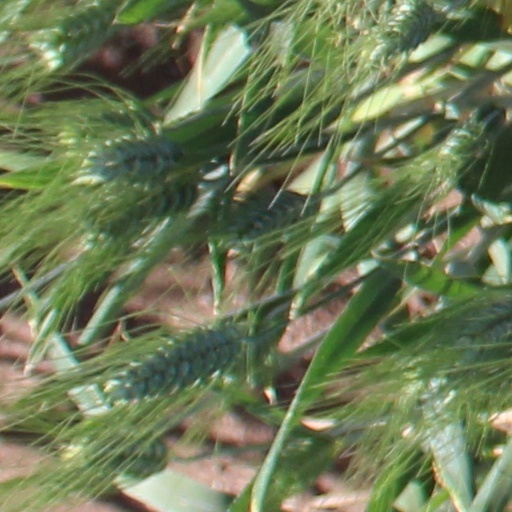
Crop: wheat